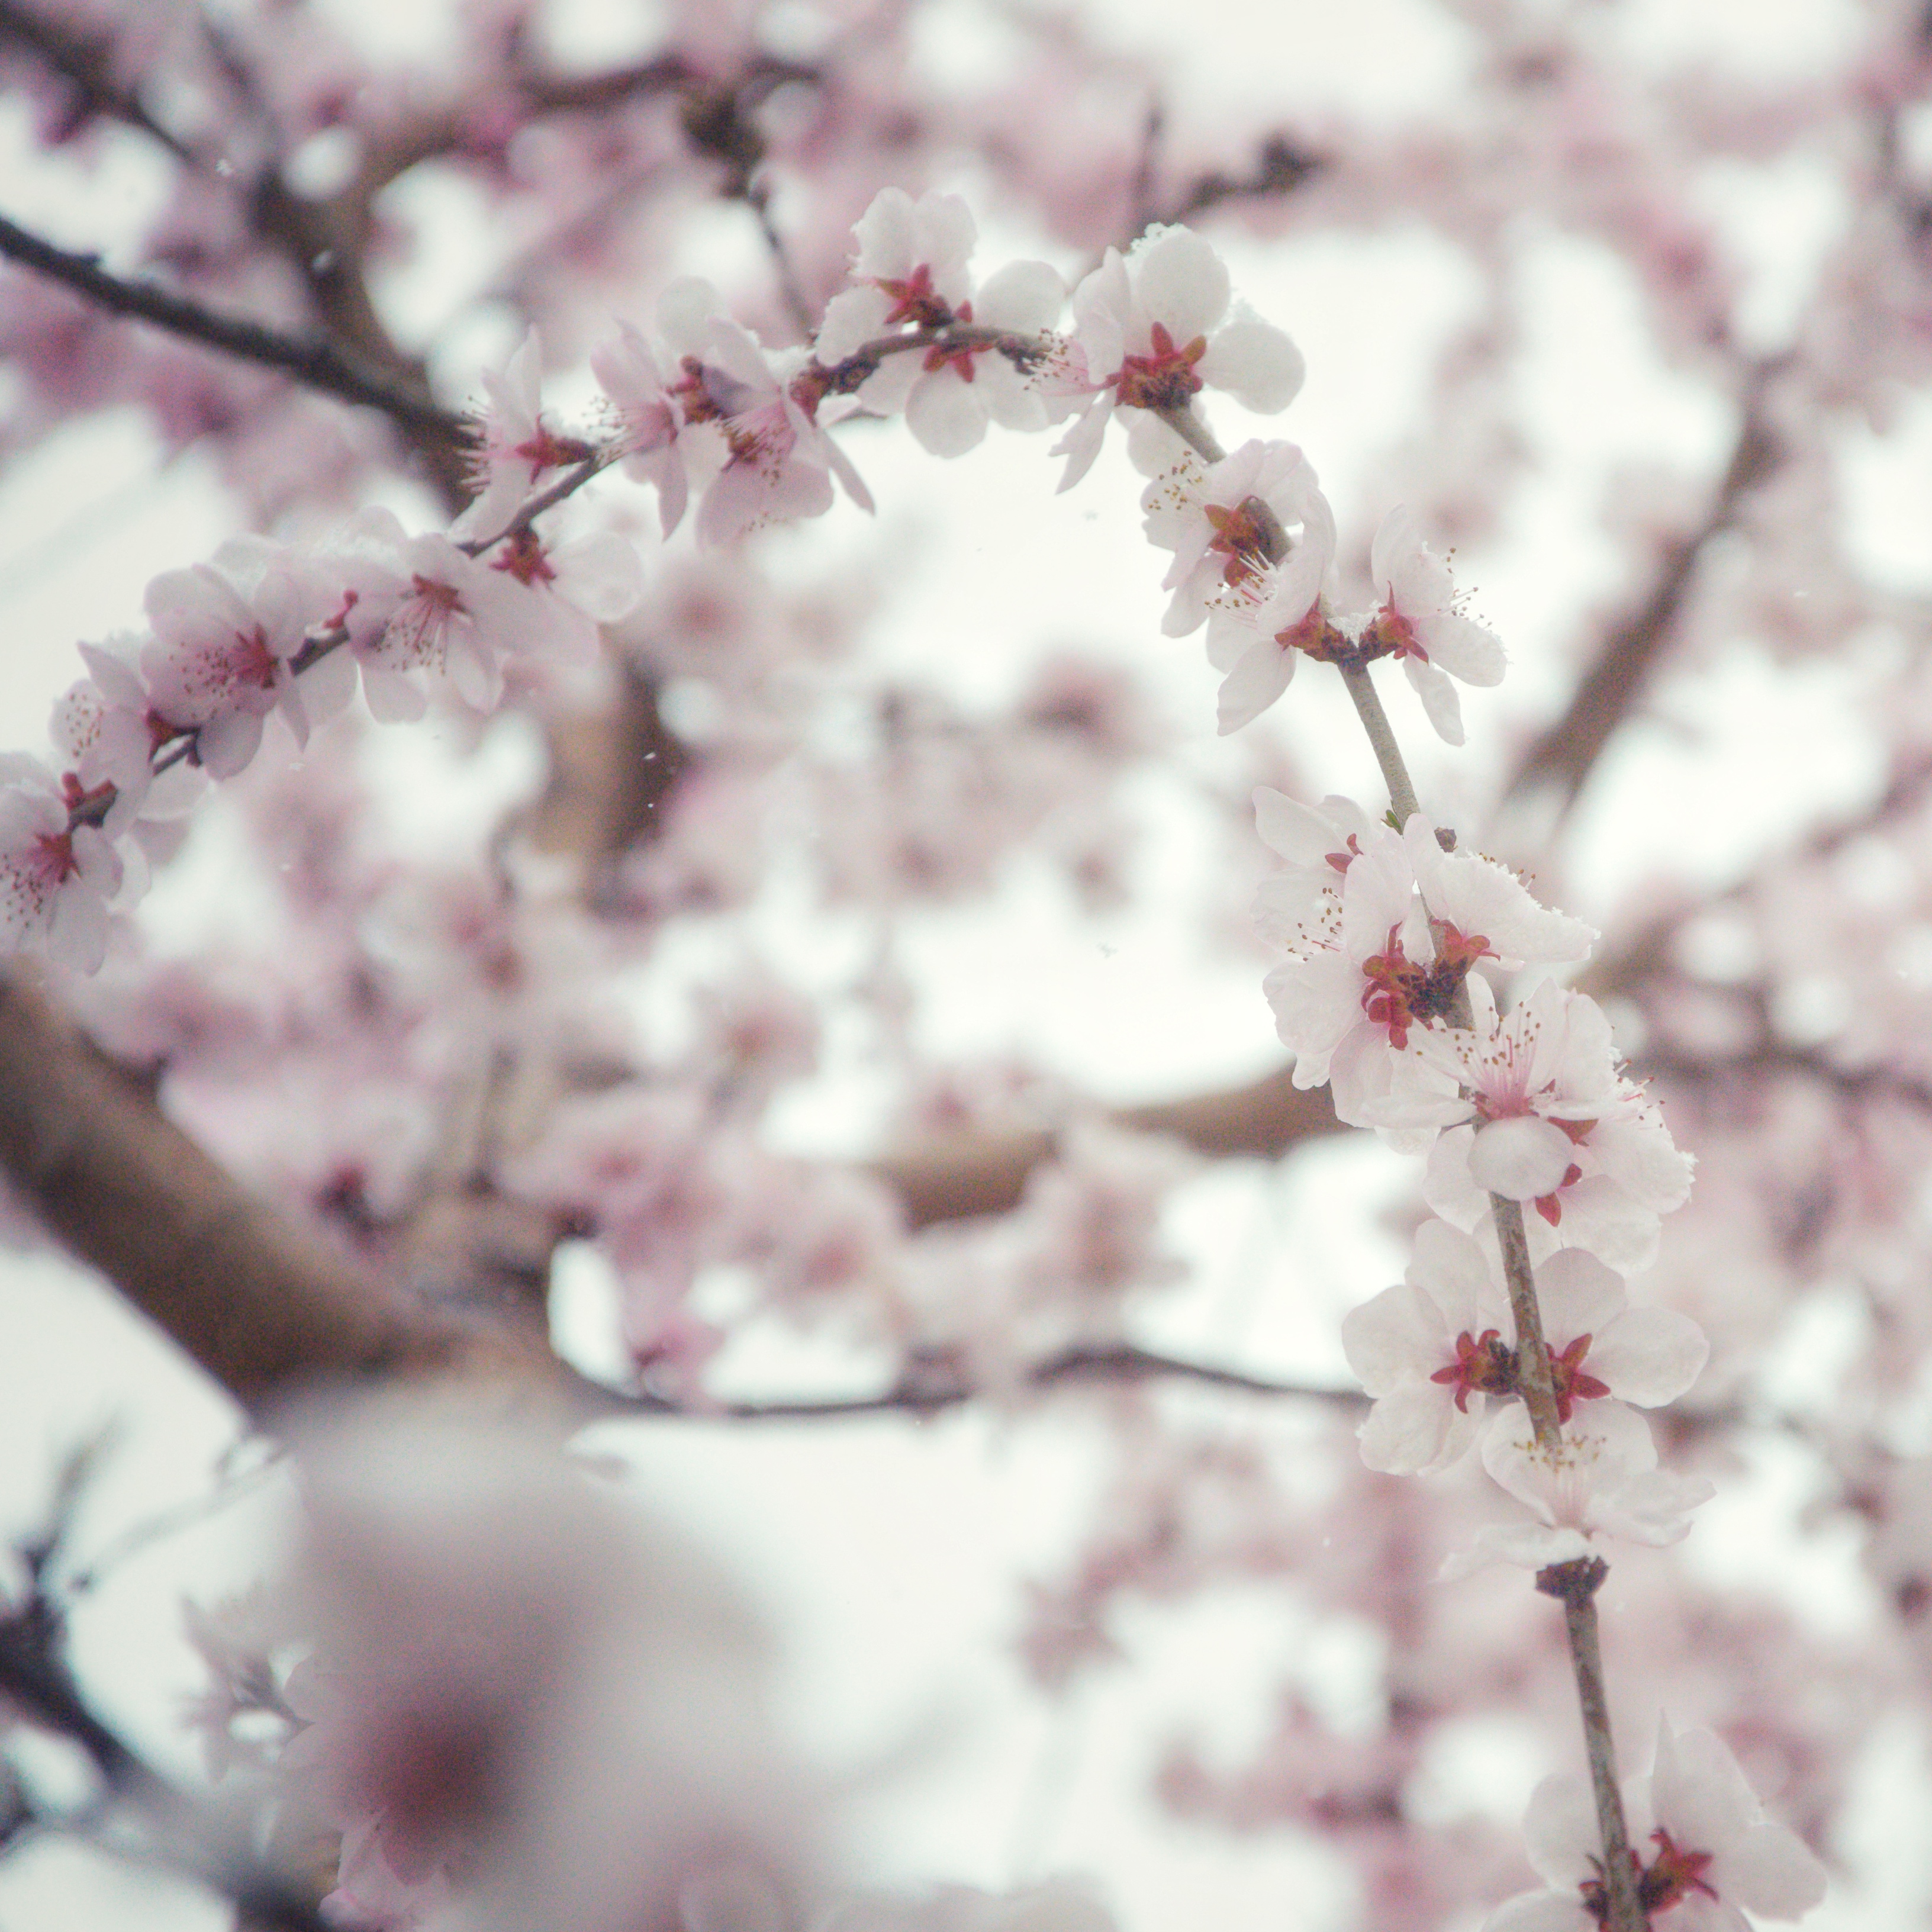
snow, flower, plant, petal, twig, pink, tree, Tints and shades, flowering plant, natural landscape, terrestrial plant, blossom, plant stem, macro photography, herbaceous plant, sky, grass, prunus, subshrub, Pedicel